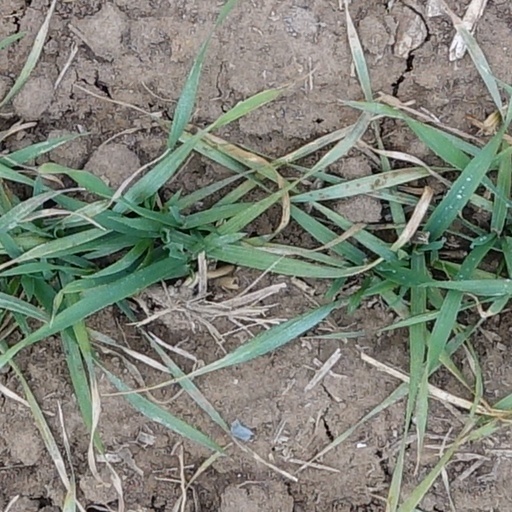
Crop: wheat